Maria Laura Mainetti

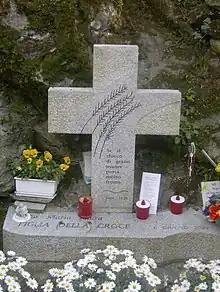
Memorial for Mainetti at the site of her murder. The following bible verse is inscribed: "If the grain of wheat dies, it bears much fruit" (John 12:24)

Mainetti's funeral on 9 June 2000 was attended by some 2,500 mourners. On 23 October 2005, Alessandro Maggiolini, Bishop of the Diocese of Como, opened the diocesan phase of Mainetti's beatification process at the Collegiate Church of Saint Lawrence in Chiavenna.